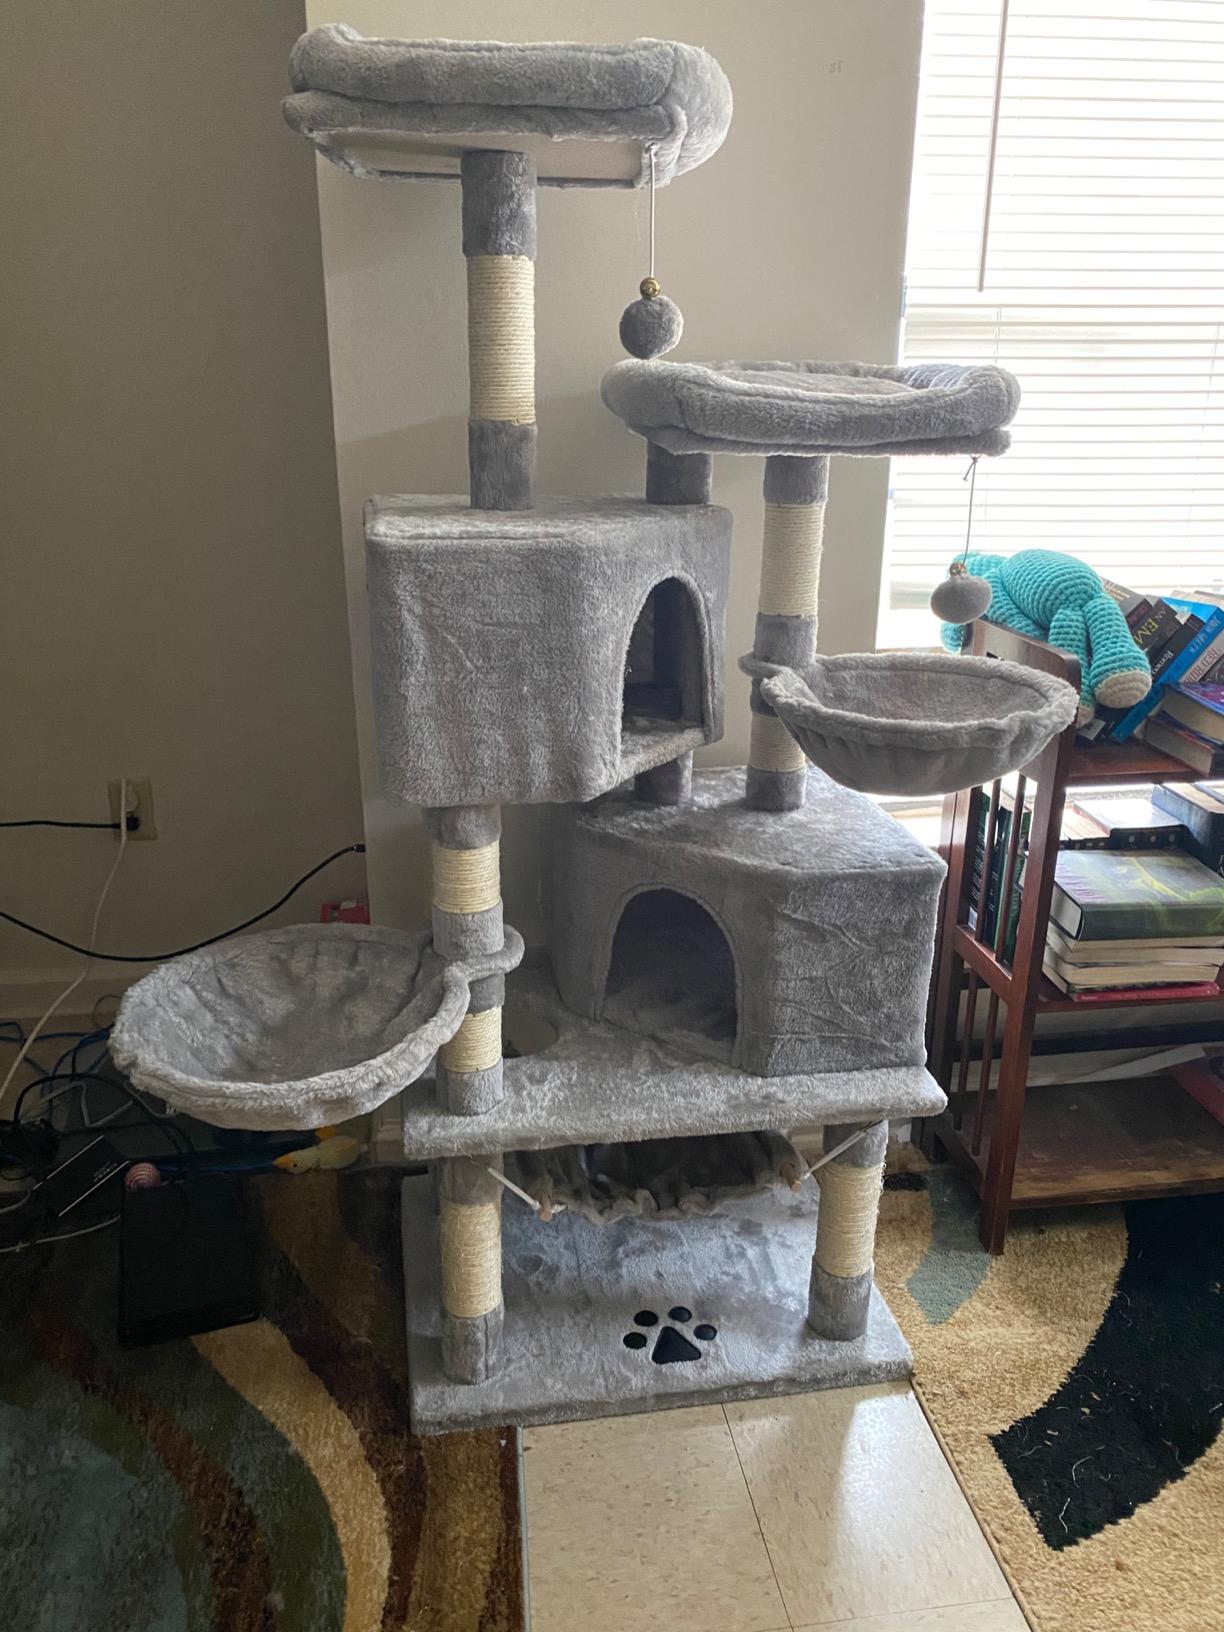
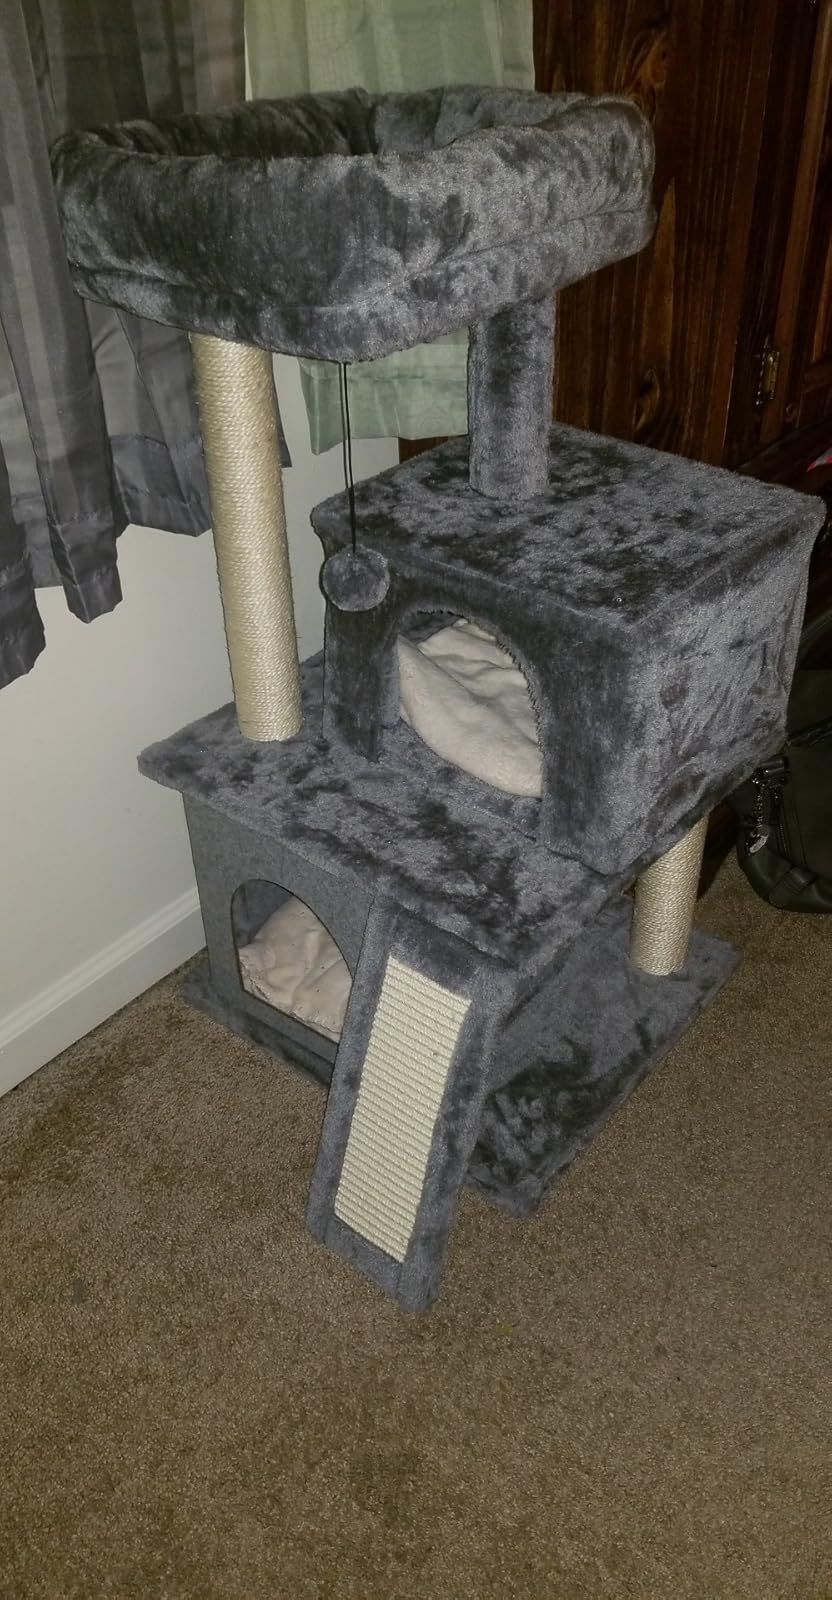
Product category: items_cat tree
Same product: no